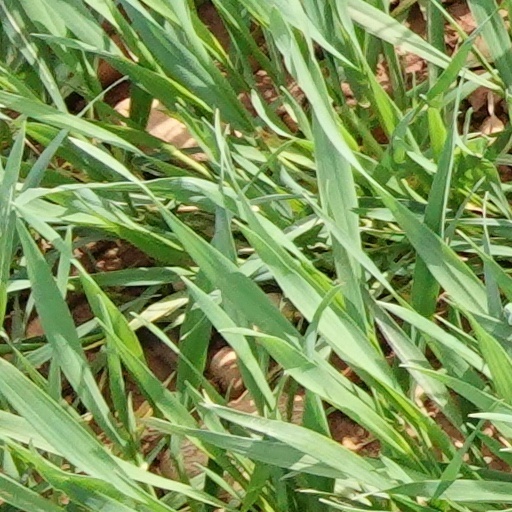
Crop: wheat